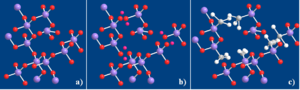
a) Verre de silice, b) Verre de silice élaboré à haute température en présence d’un fondant (Na2O), c) Verre de silice élaboré par sol-gel à partir de methyltriéthoxysilane. Auteur
Les procédés sol-gel permettent la production de matériaux vitreux, éventuellement microporeux à macroporeux par polymérisation sans recourir à la fusion.